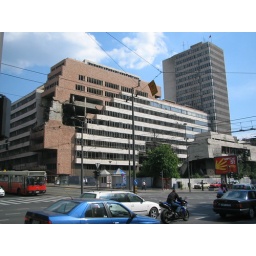
Another building in Belgrade that's going to need a lot of screen doors.